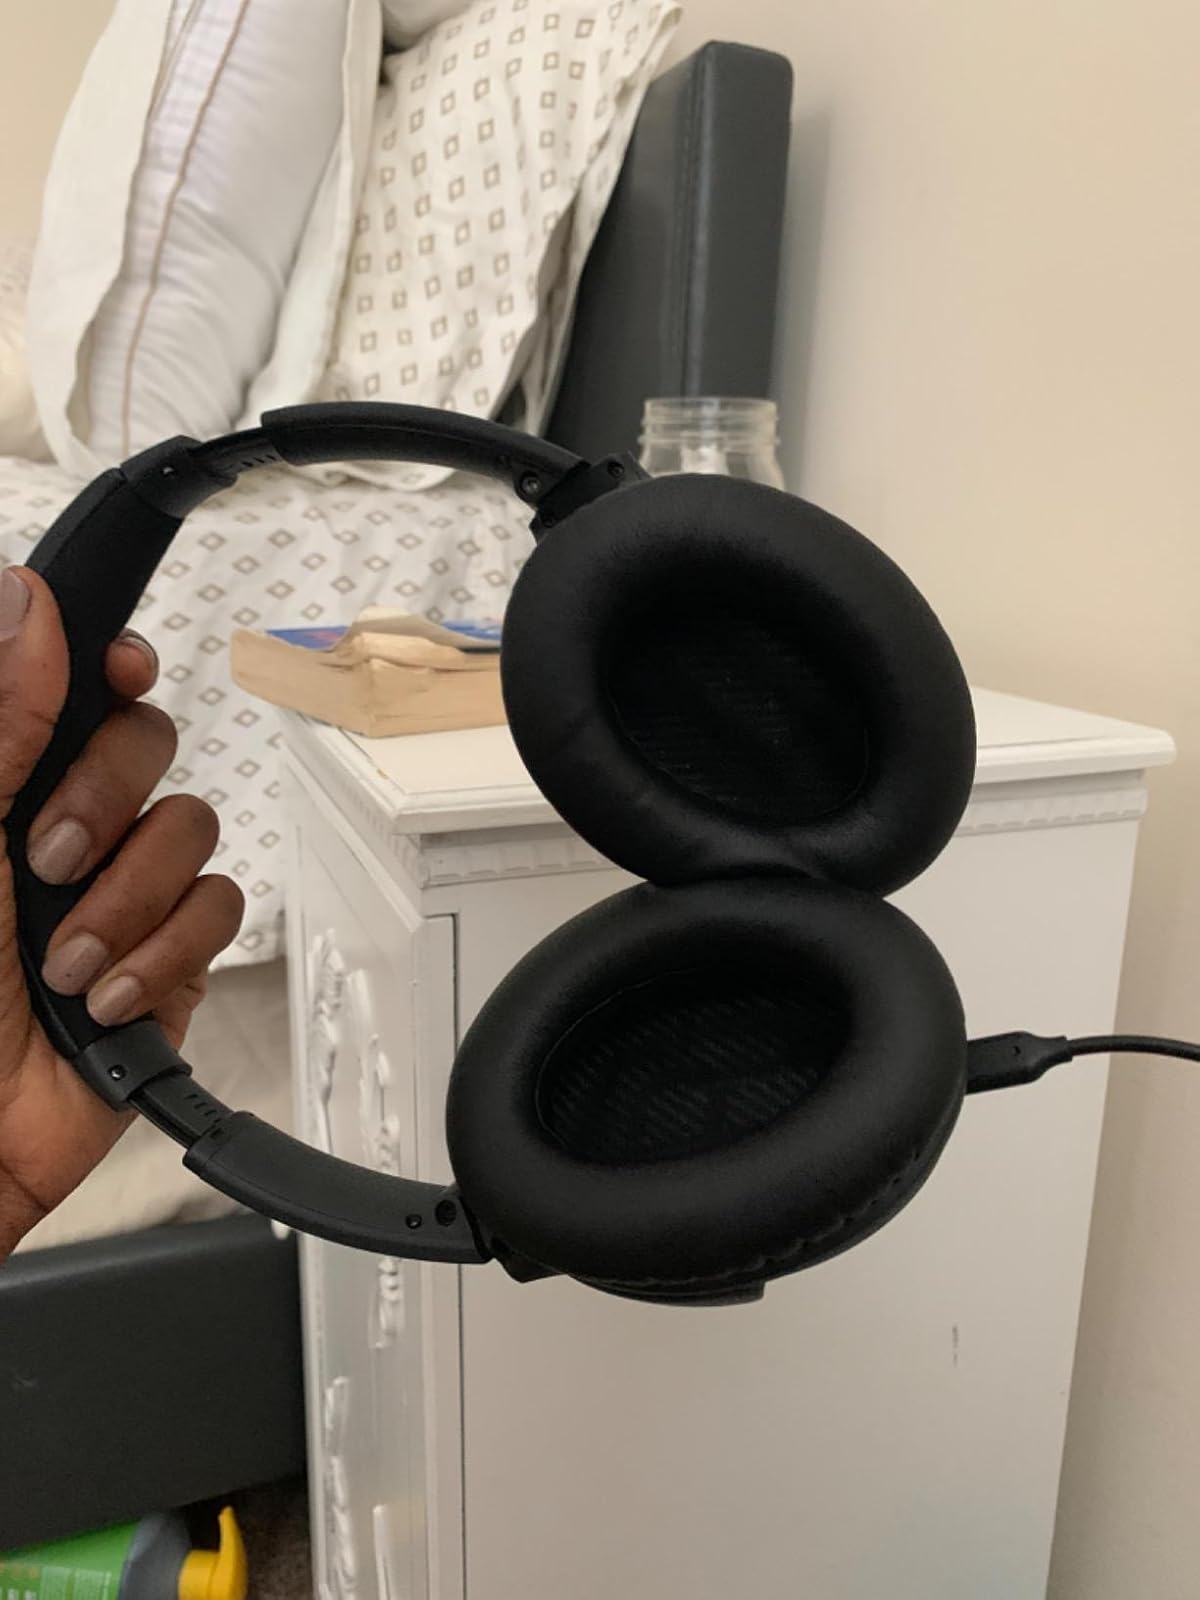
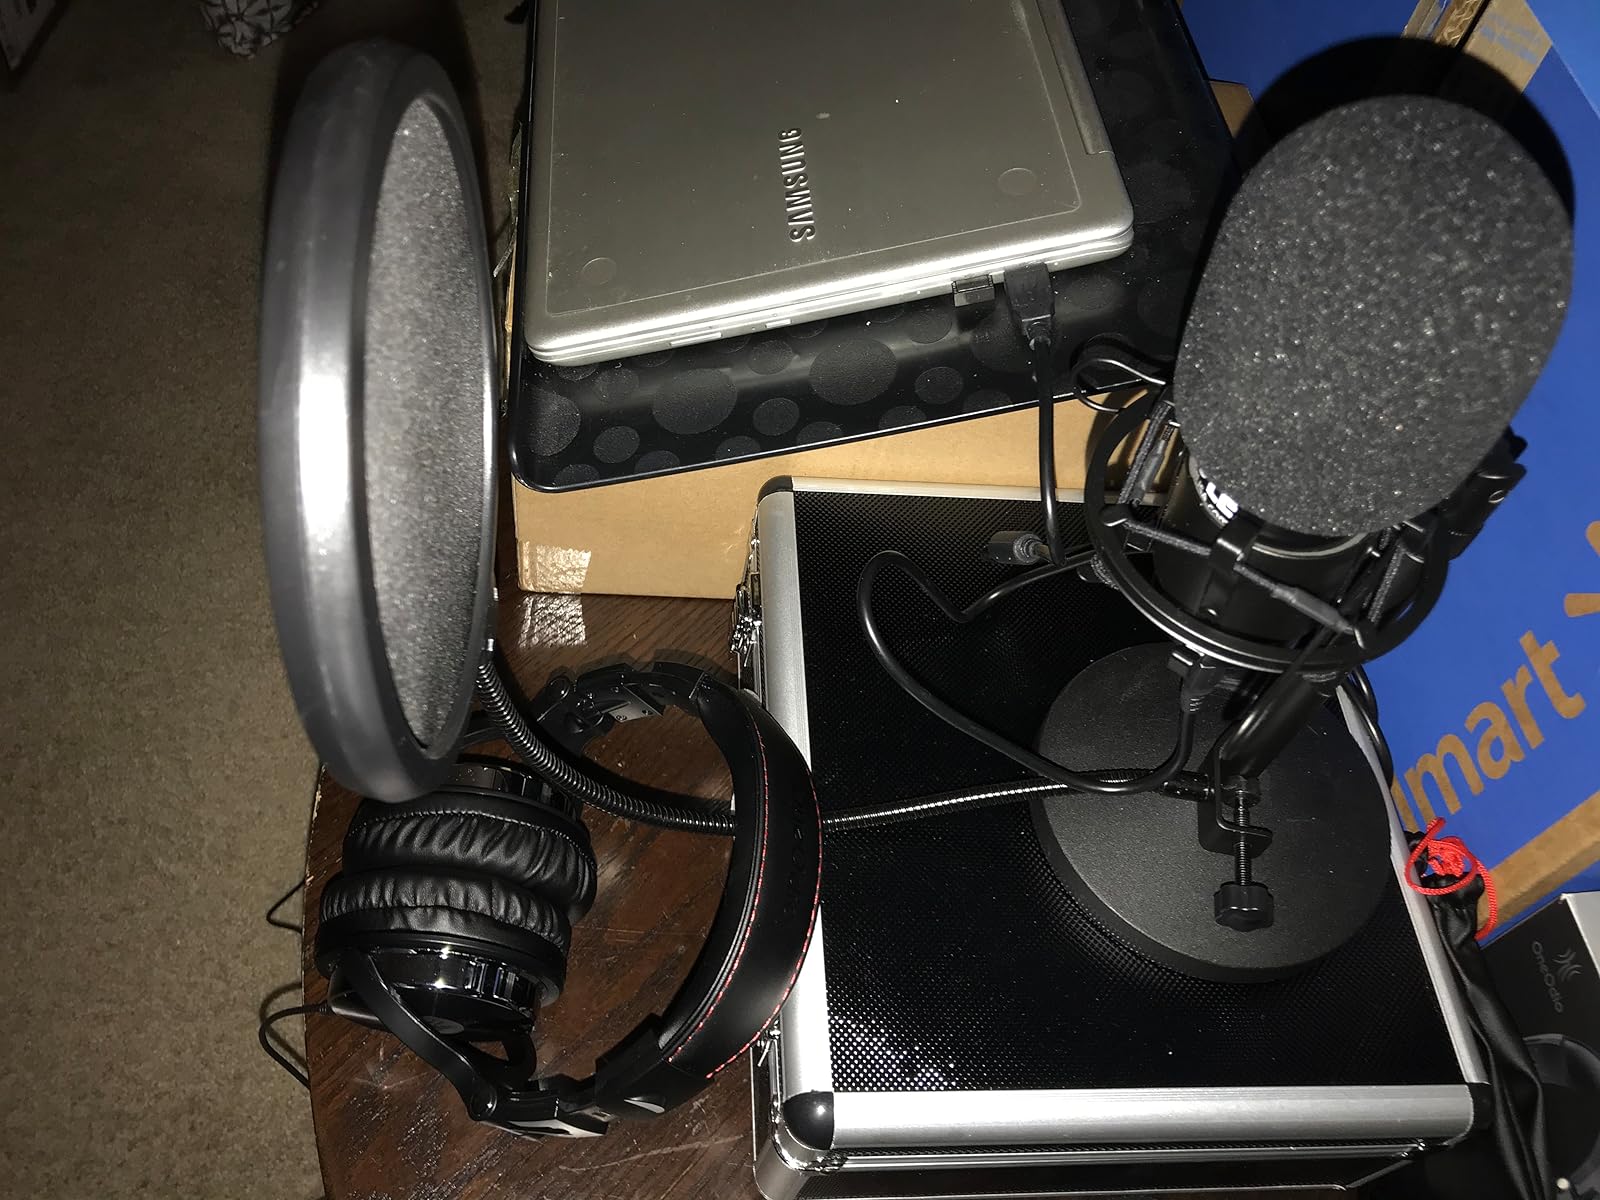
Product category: headphones
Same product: no